Paolo Giubellino

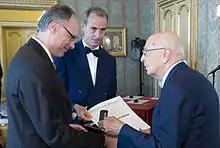
Paolo Giubellino receives from the Italian President Napolitano the title of "commendatore" for scientific merits.

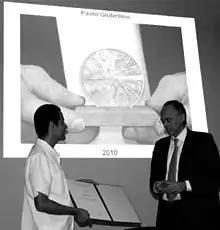
Paolo Giubellino is awarded the Medal of the Division of Particle and Fields by the Mexican Physical Society

Paolo Giubellino has dedicated most of his scientific life to the Physics of High-Energy Heavy-Ion collisions, first in HELIOS, then in NA50, in the ALICE experiment and finally at GSI and FAIR.